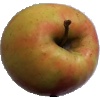
Label: Apple Pink Lady 1